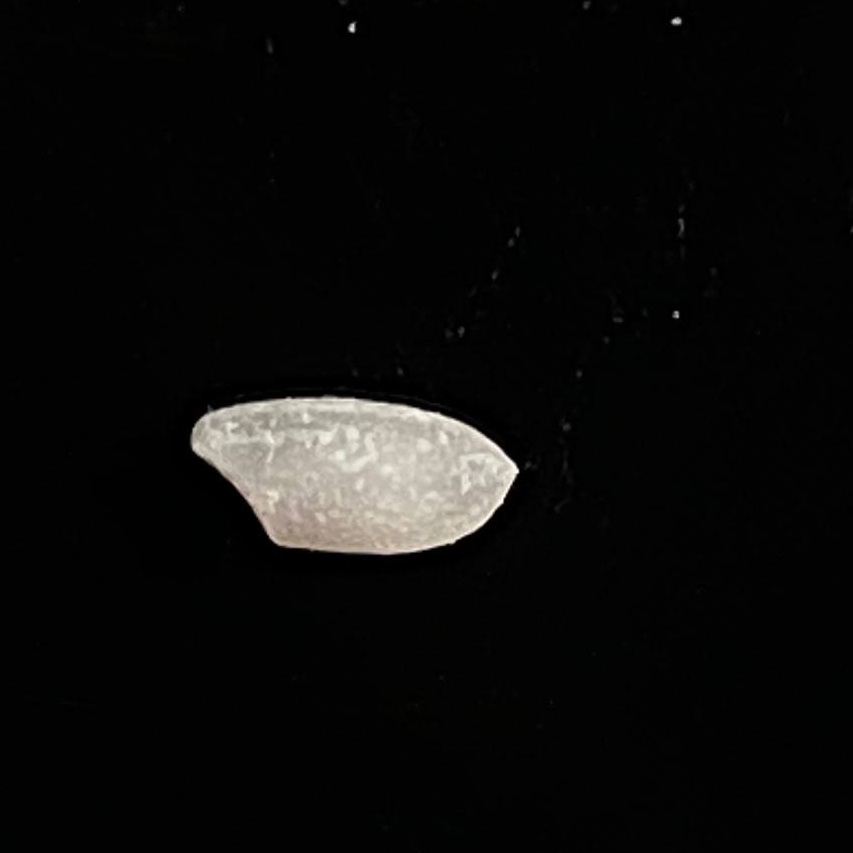
Rice variety: Chinigura_Polao